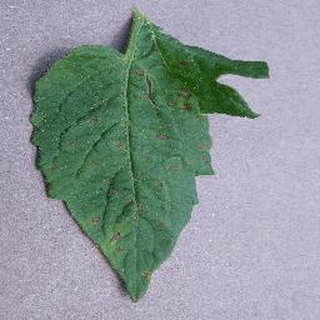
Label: tomato_septoria_leaf_spot